East New York

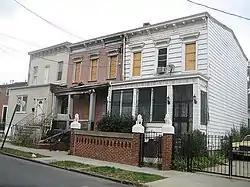
Abandoned houses in East New York

Walter Thabit, a city planner for East New York, chronicled in his 2003 book, "How East New York Became a Ghetto", the change in population from mostly working class Italians and Jewish residents to residents of Puerto Rican and African American descent. Thabit argues that landlords and real estate agents played a significant role in the downturn of the area. Puerto Ricans were moving to New York City in the late 1950s, at a time when unemployment rates in Puerto Rico soared to 25 percent, and left Puerto Rico on the brink of poverty. By 1966, Blacks and Puerto Ricans were the majority of the neighborhood with around 48,000 Black residents, 30,000 Puerto Rican residents, and 22,000 remaining White residents mostly Italian and Jewish residents, though eventually pretty much almost all of the White residents would vacate out of the neighborhood in the later decades. Poverty became very highly concentrated, with the neighborhood's population largely being on welfare benefits by the 1960s. The neighborhood also began to suffer from numerous arson incidents and building fires, and buildings, previously occupied by Italian and Jewish residents, were increasingly abandoned as a result of increasing crime rates and racial tensions between White and non-White residents. During the 1960s, there were reported cases of Italian youths and Black and Puerto Rican youths getting into racially motivated fights. Thabit also describes how the construction of public housing projects in East New York further contributed to its decline, noting that many of the developments were built by corrupt managers and contractors. He argues that the city government largely ignored the community when it could have helped turn it around. On the other hand, writing in the "New York Press", Michael Manville accused Thabit of poor research, sweeping generalizations, and a failure to distinguish the actions of allegedly racist individuals from the effects of what he describes as "a racist capitalist system", and contends that much of the urban renewal and public housing efforts of the period were in fact well-intentioned, if ill-considered and hubristic.